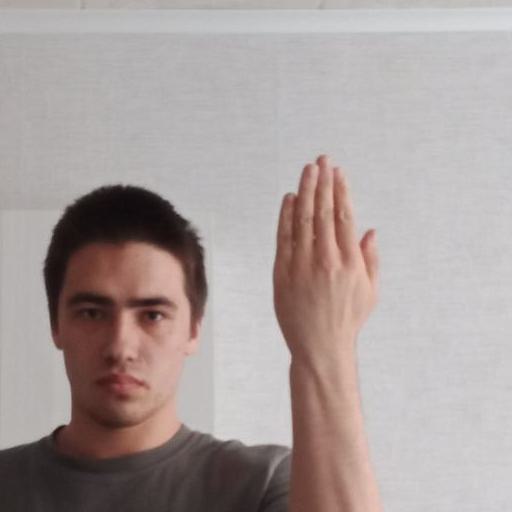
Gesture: stop_inverted